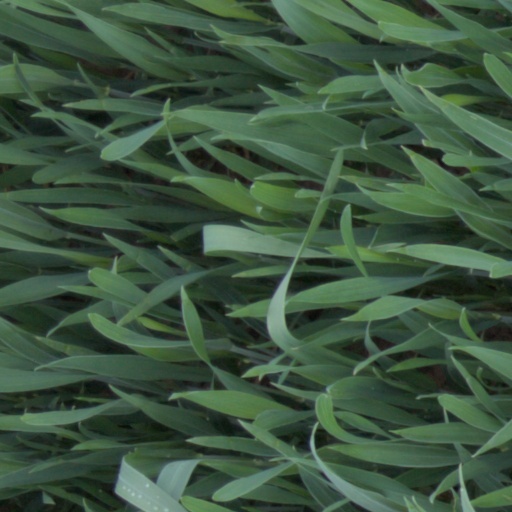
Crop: wheat